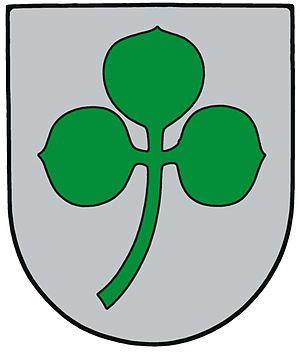
Kasdorf est une municipalité du Verbandsgemeinde Nastätten, dans l'arrondissement de Rhin-Lahn, en Rhénanie-Palatinat, dans l'ouest de l'Allemagne.